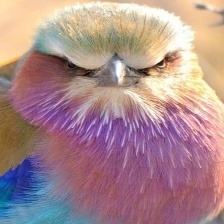
Species: LILAC ROLLER
Scientific name: CORACIAS CAUDATUS